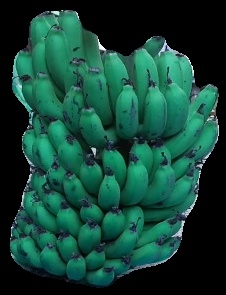
Variety: pachbale
Grade: grade2